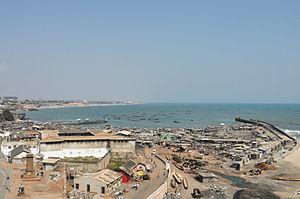
Le Service pénitentiaire du Ghana est l'agence gouvernementale responsable de la garde des prisonniers au Ghana, ainsi que de leur bien-être, de leur réformation et de leur réadaptation. Il relève de la compétence du Ministère de l'Intérieur.